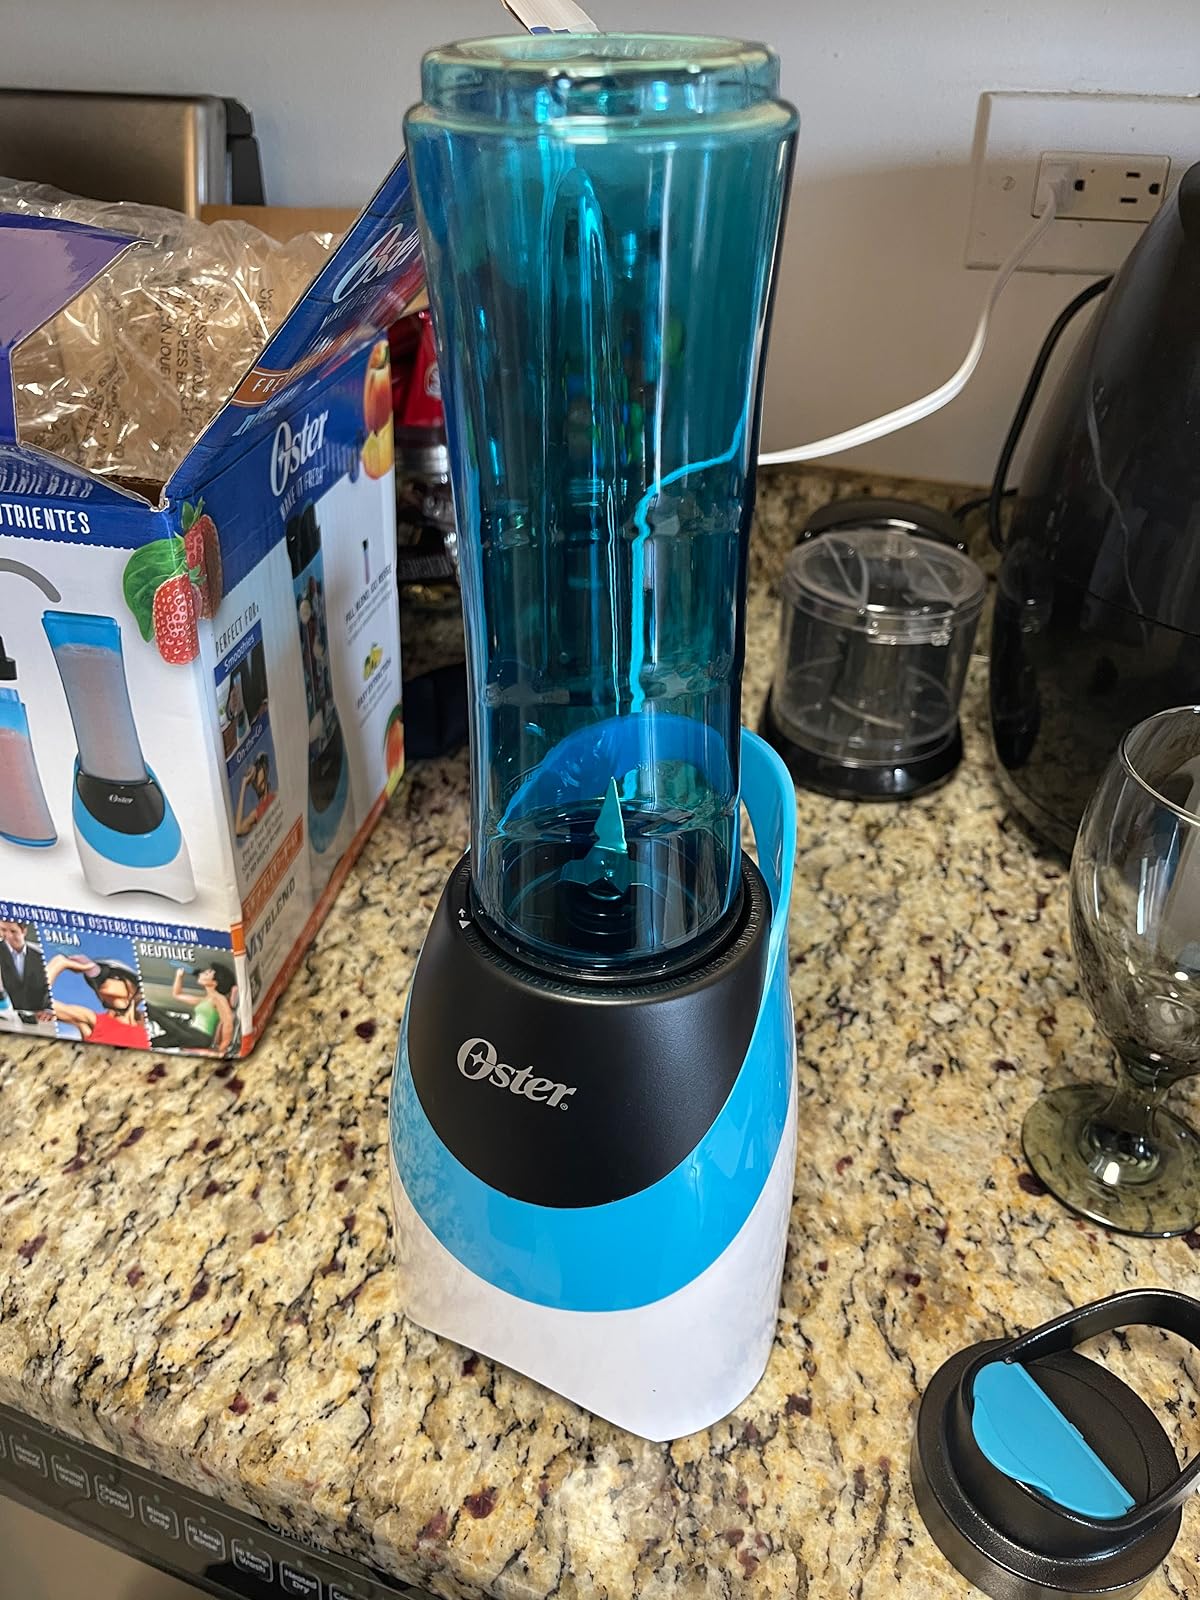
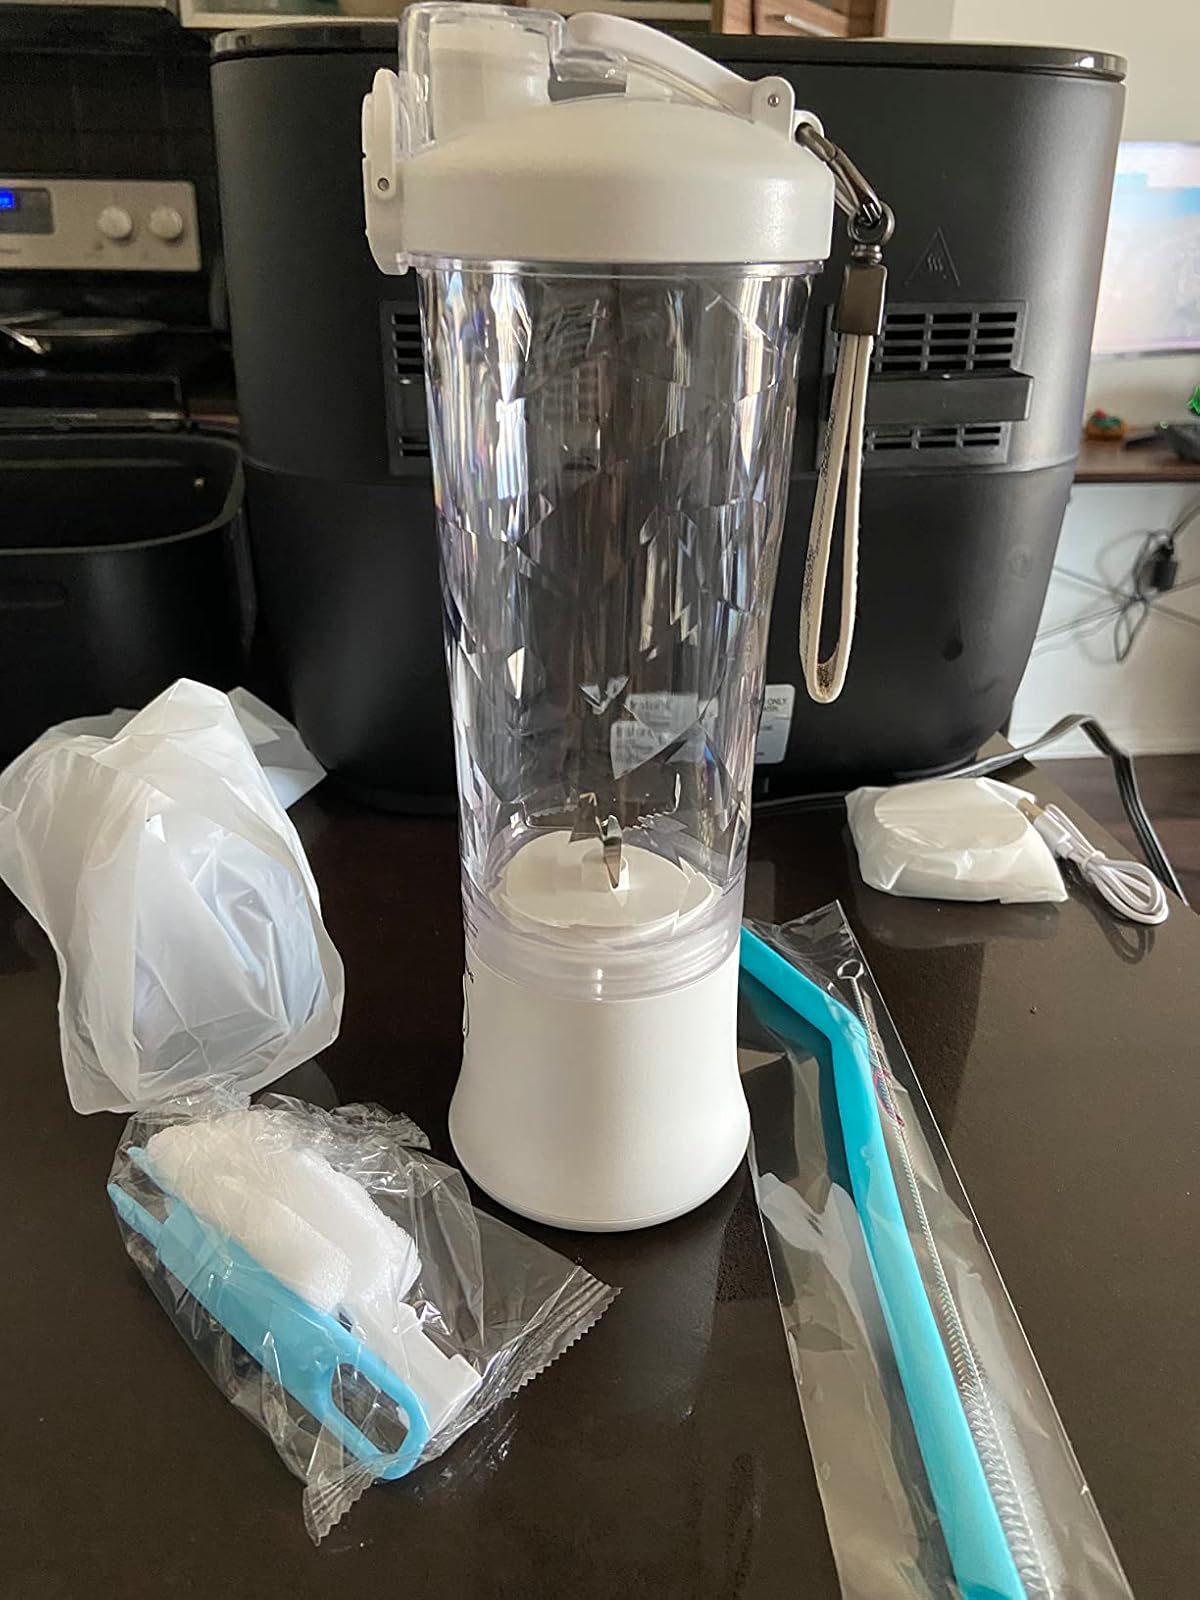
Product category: items_blender
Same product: no